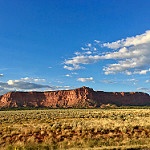
Scene: Outdoor